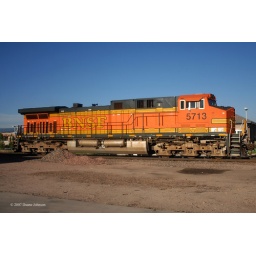
This is the helper locomotive on a train that is bring back empty cars to the coal mines in Wyoming.